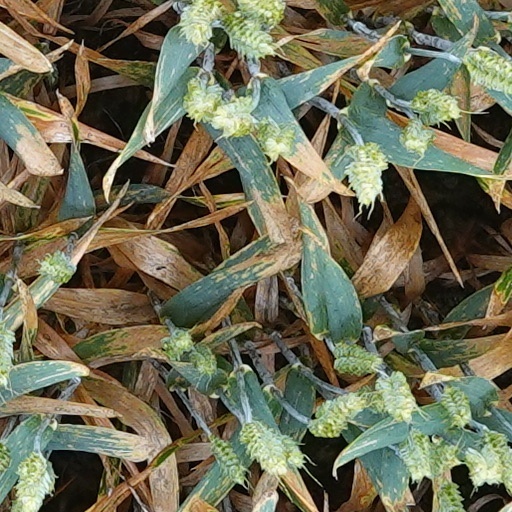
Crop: wheat